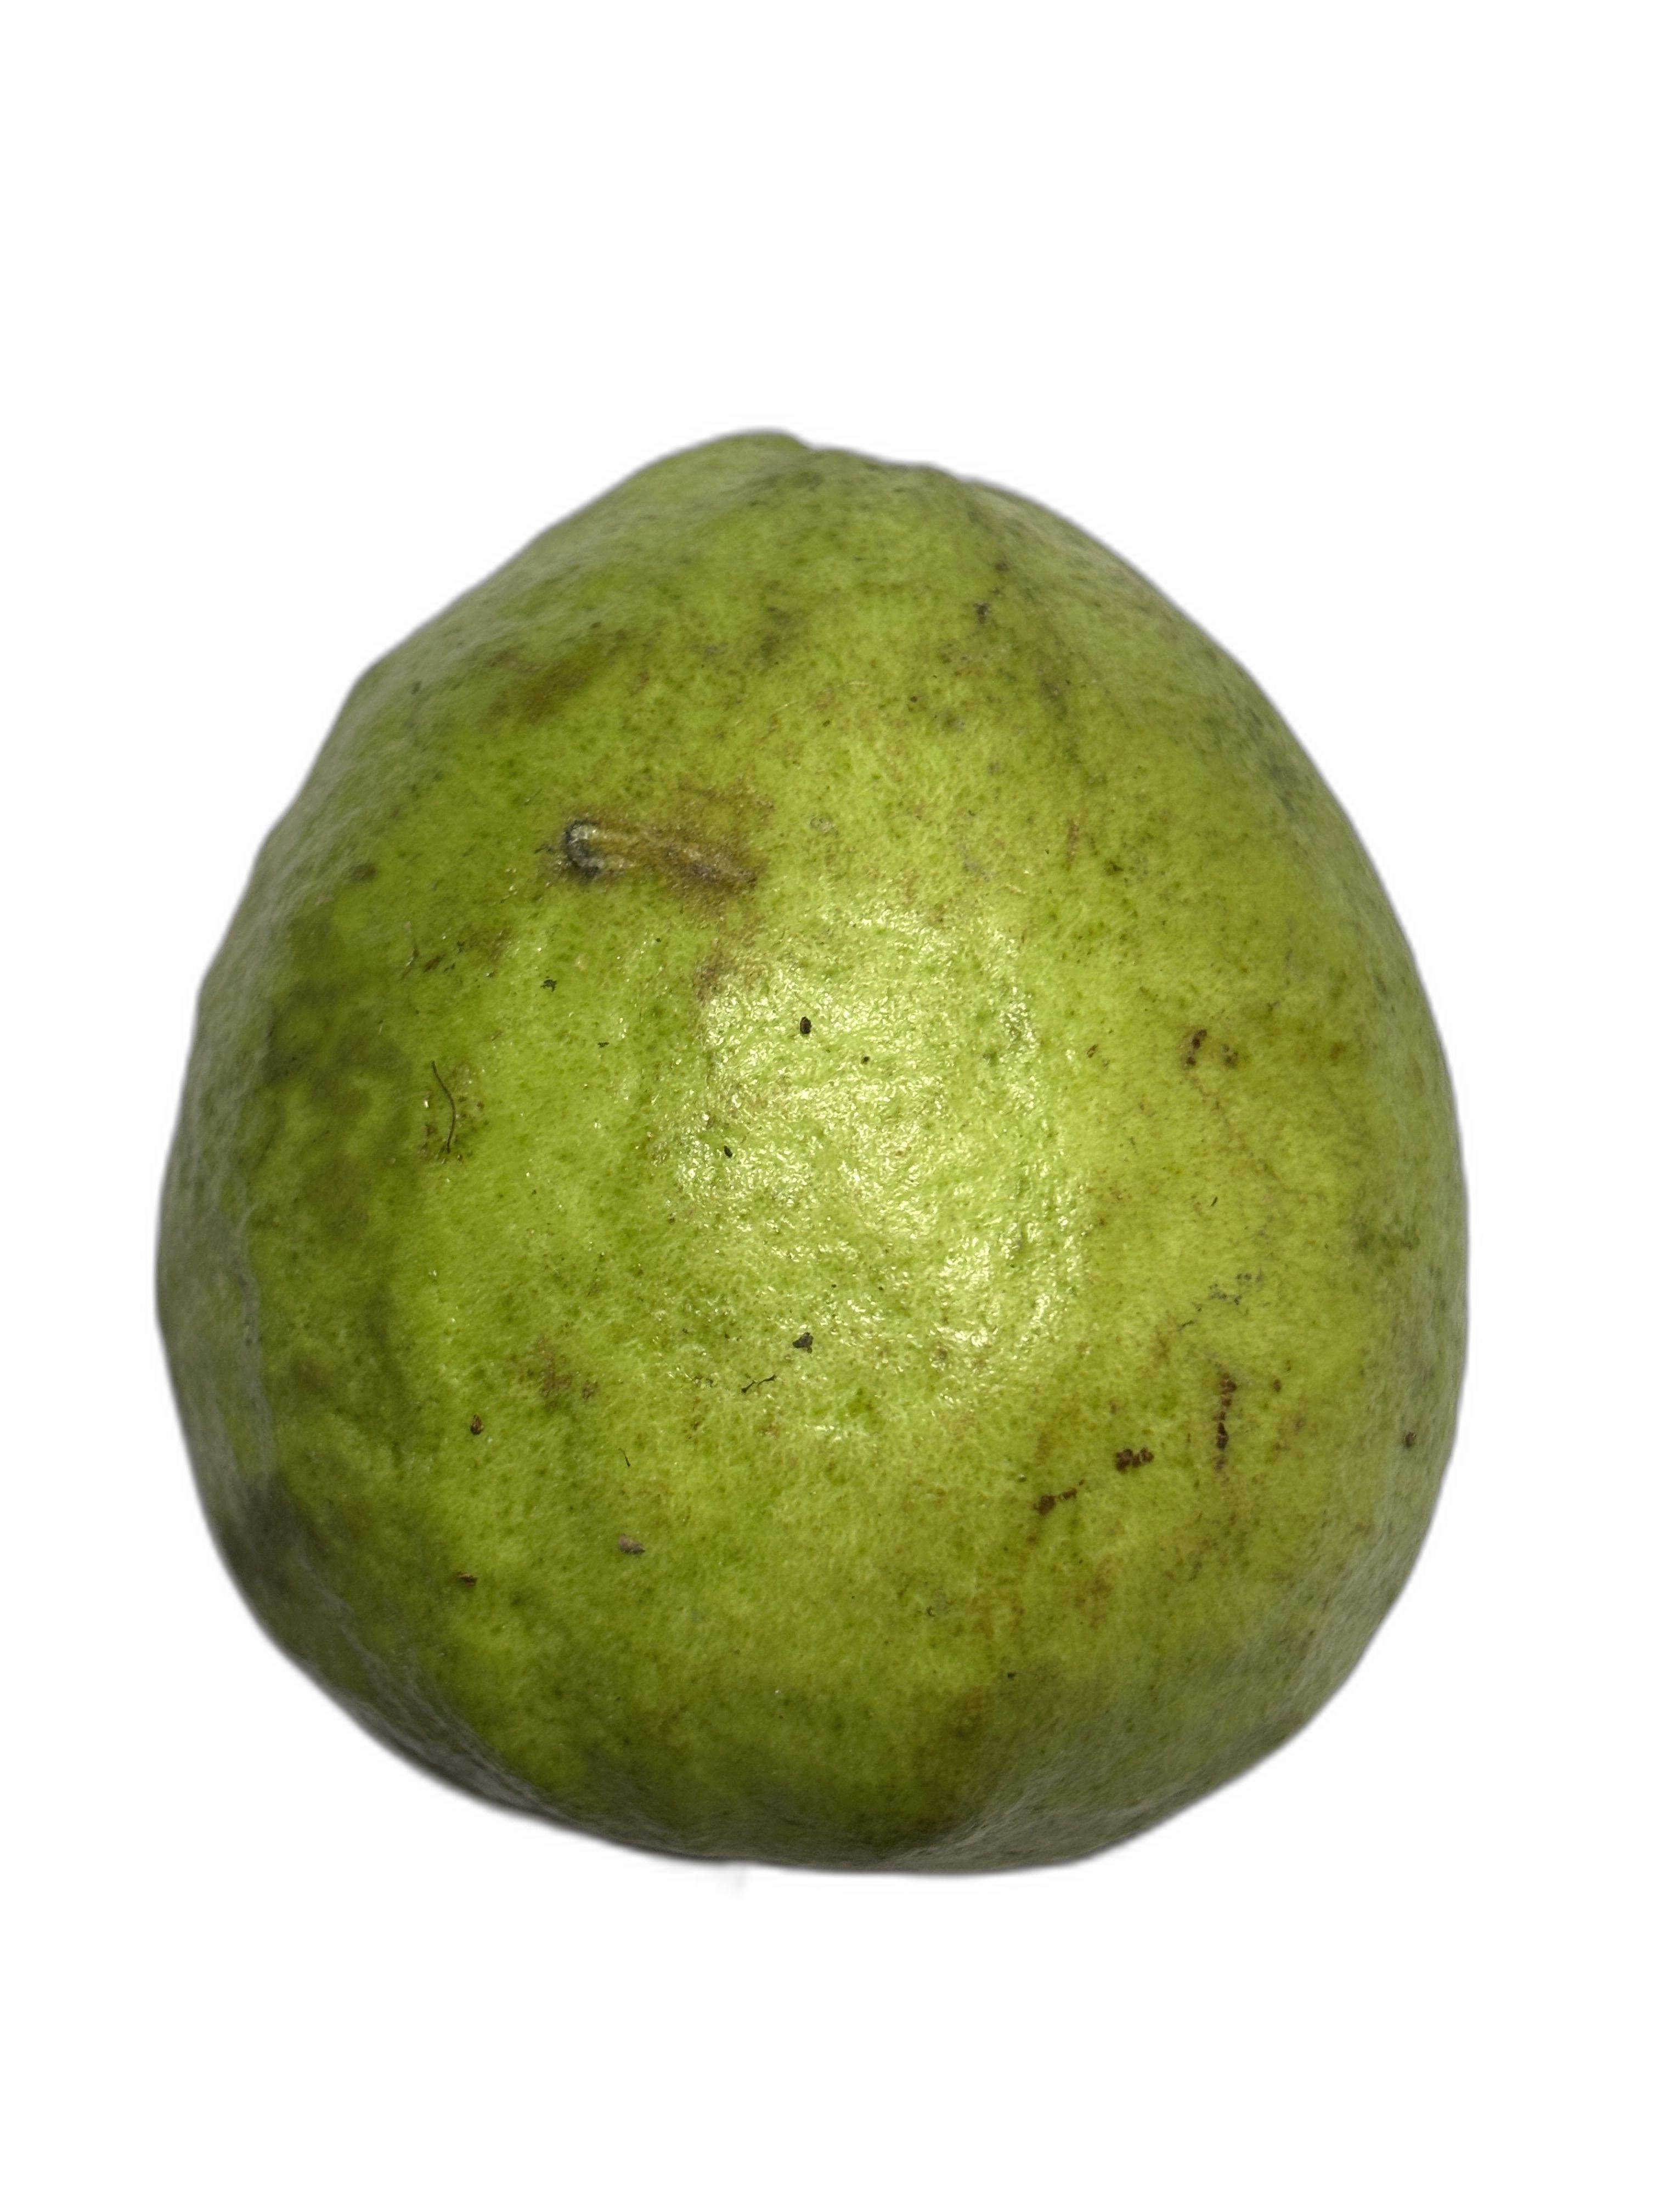
Plant part: fruit
Disease: Healthy